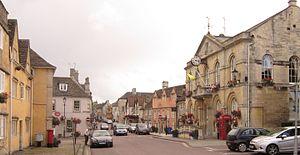
Corsham est une ville médiévale du nord-ouest du Wiltshire dans le sud-ouest de l'Angleterre. Elle est située entre Bath et Chippenham. La ville compte environ 13 000 habitants.